Ahmad Shah Durrani

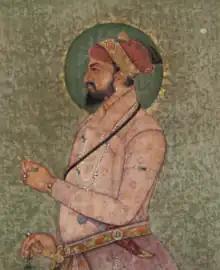
A color portrait, from the waist up, of a bearded man wearing a crown and royal dress

Between 1749 and 1750, after his second invasion of India, Ahmad Shah launched his first campaign into Khorasan. Intent on conquering Herat, Ahmad Shah besieged the city for a long period of time until it finally fell in late 1750. With the fall of Herat, Ahmad Shah continued his campaign into Khorasan, invading the Afsharids and initiating the siege of Mashhad, where he remained until November 1750. Attempts to storm the city by the Afghans were unsuccessful. Historians Jonathan Lee and Hari Ram Gupta state Iranian monarch Shahrokh Shah surrendered to Ahmad Shah personally so he could raise the siege. Shahrokh Shah accepted Afghan suzerainty, paying large tribute and releasing members of Ahmad Shah's family.